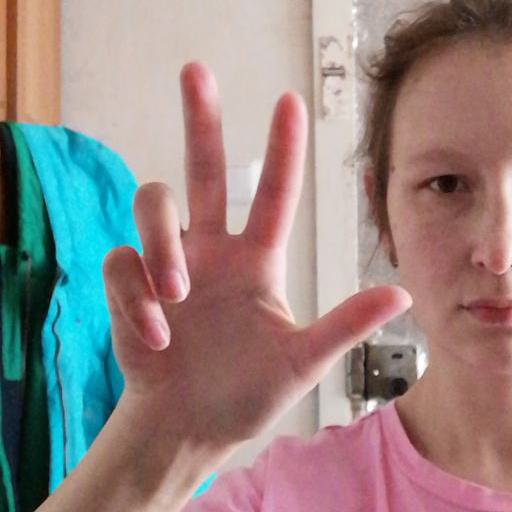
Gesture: three2